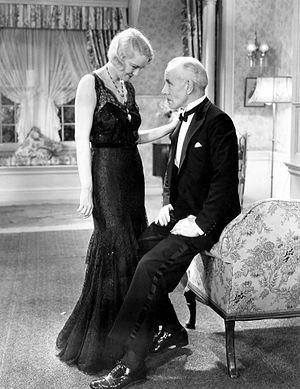
The Bargain est un film américain réalisé par Robert Milton et sorti en 1931.